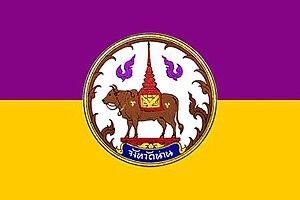
La province de Nan - capitale provinciale : la ville de Nan - est une des provinces du Nord de la Thaïlande.